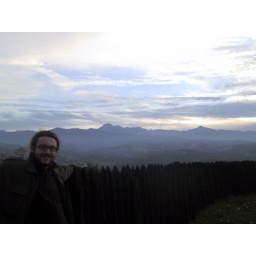
leaning on a 900 year old fence. and seeing those mountains in person is really incredible